Niles Blues

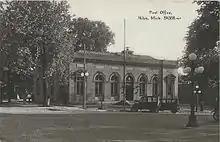
(1909) Post Office. National Register of Historic Places. Niles, Michigan

The player rosters and statistics for the 1910 Indiana-Michigan League teams, Niles included, is unknown.